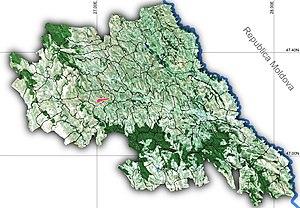
Târgu Frumos est une ville de Moldavie roumaine, dans le județ de Iași. la ville est située à une cinquantaine de kilomètres du chef-lieu de Iași.